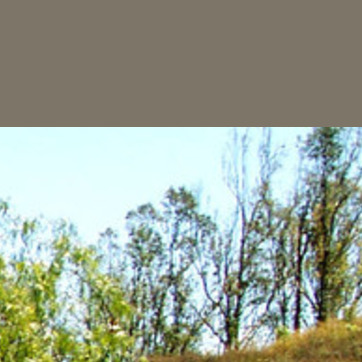
Material: sky